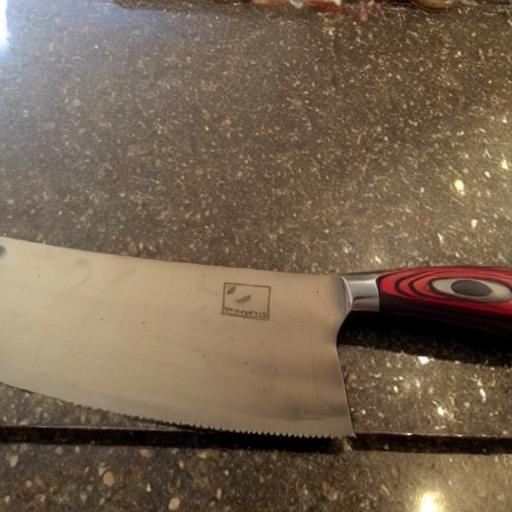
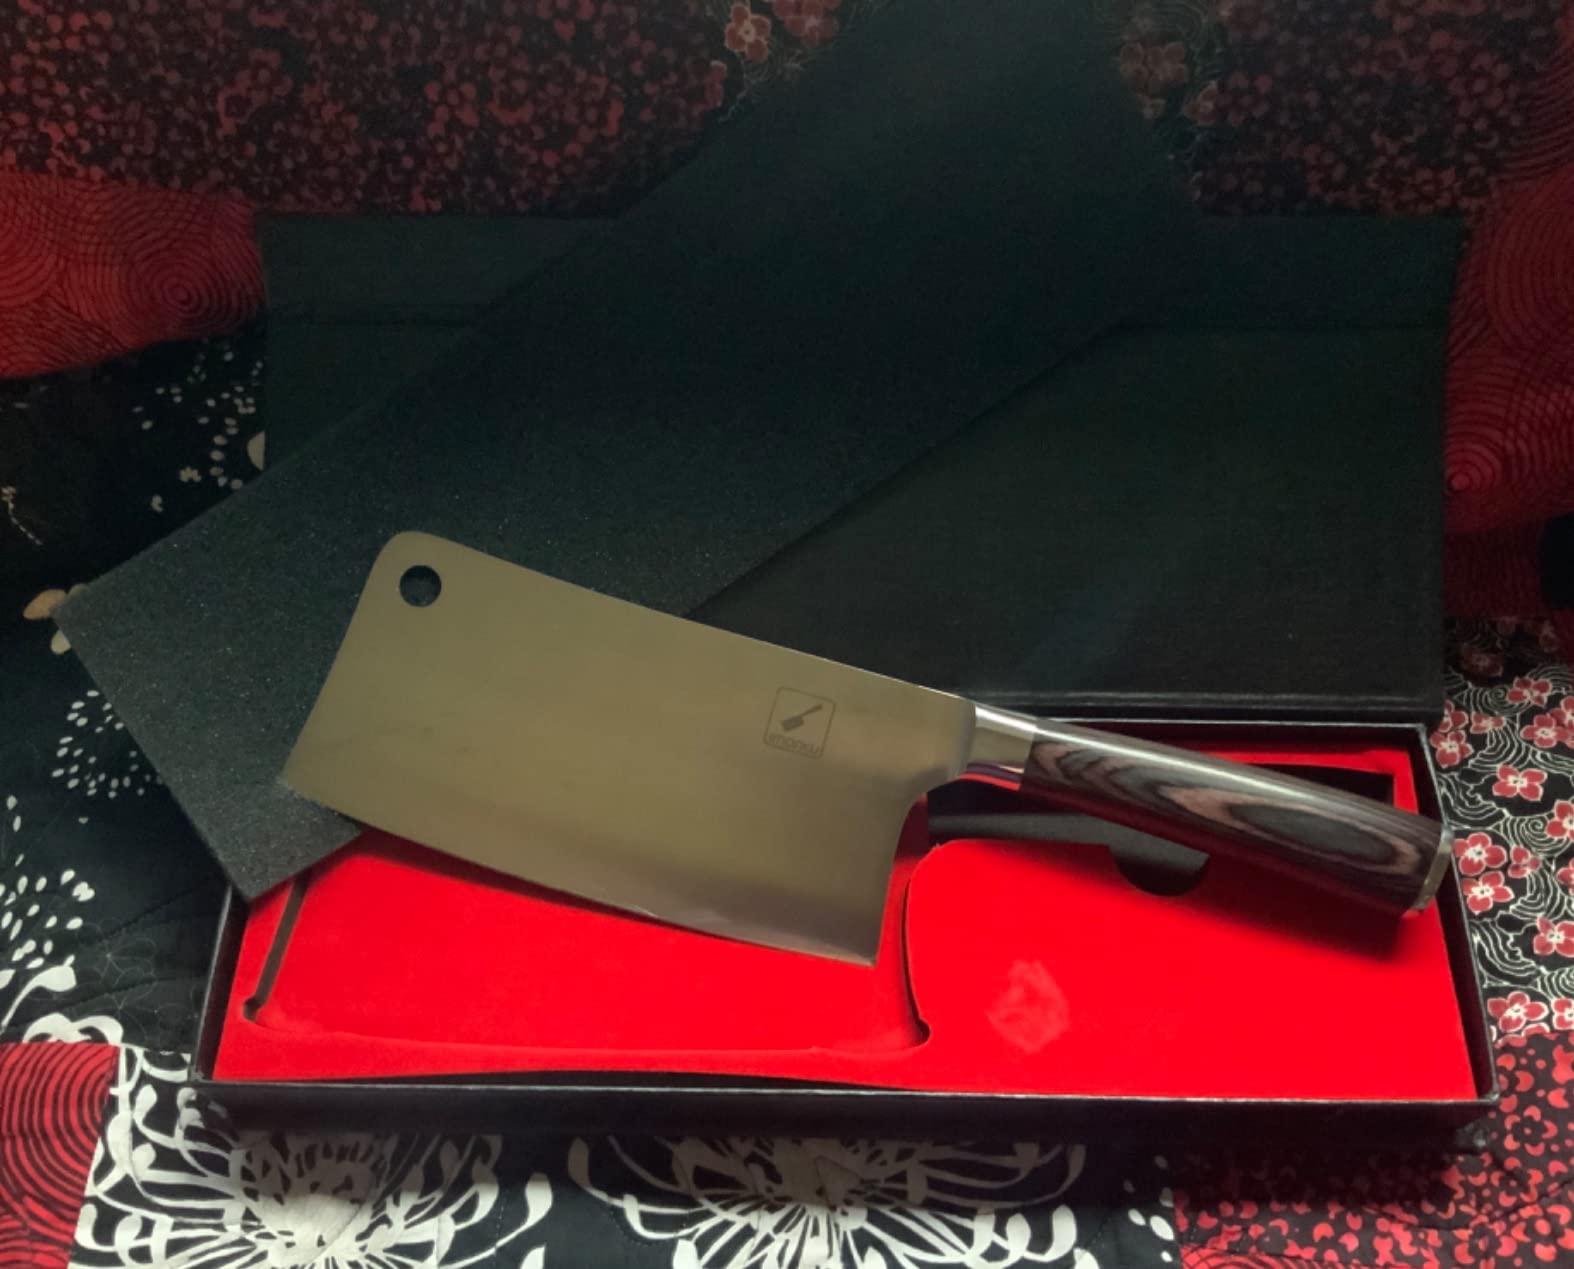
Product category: items_knife
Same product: no